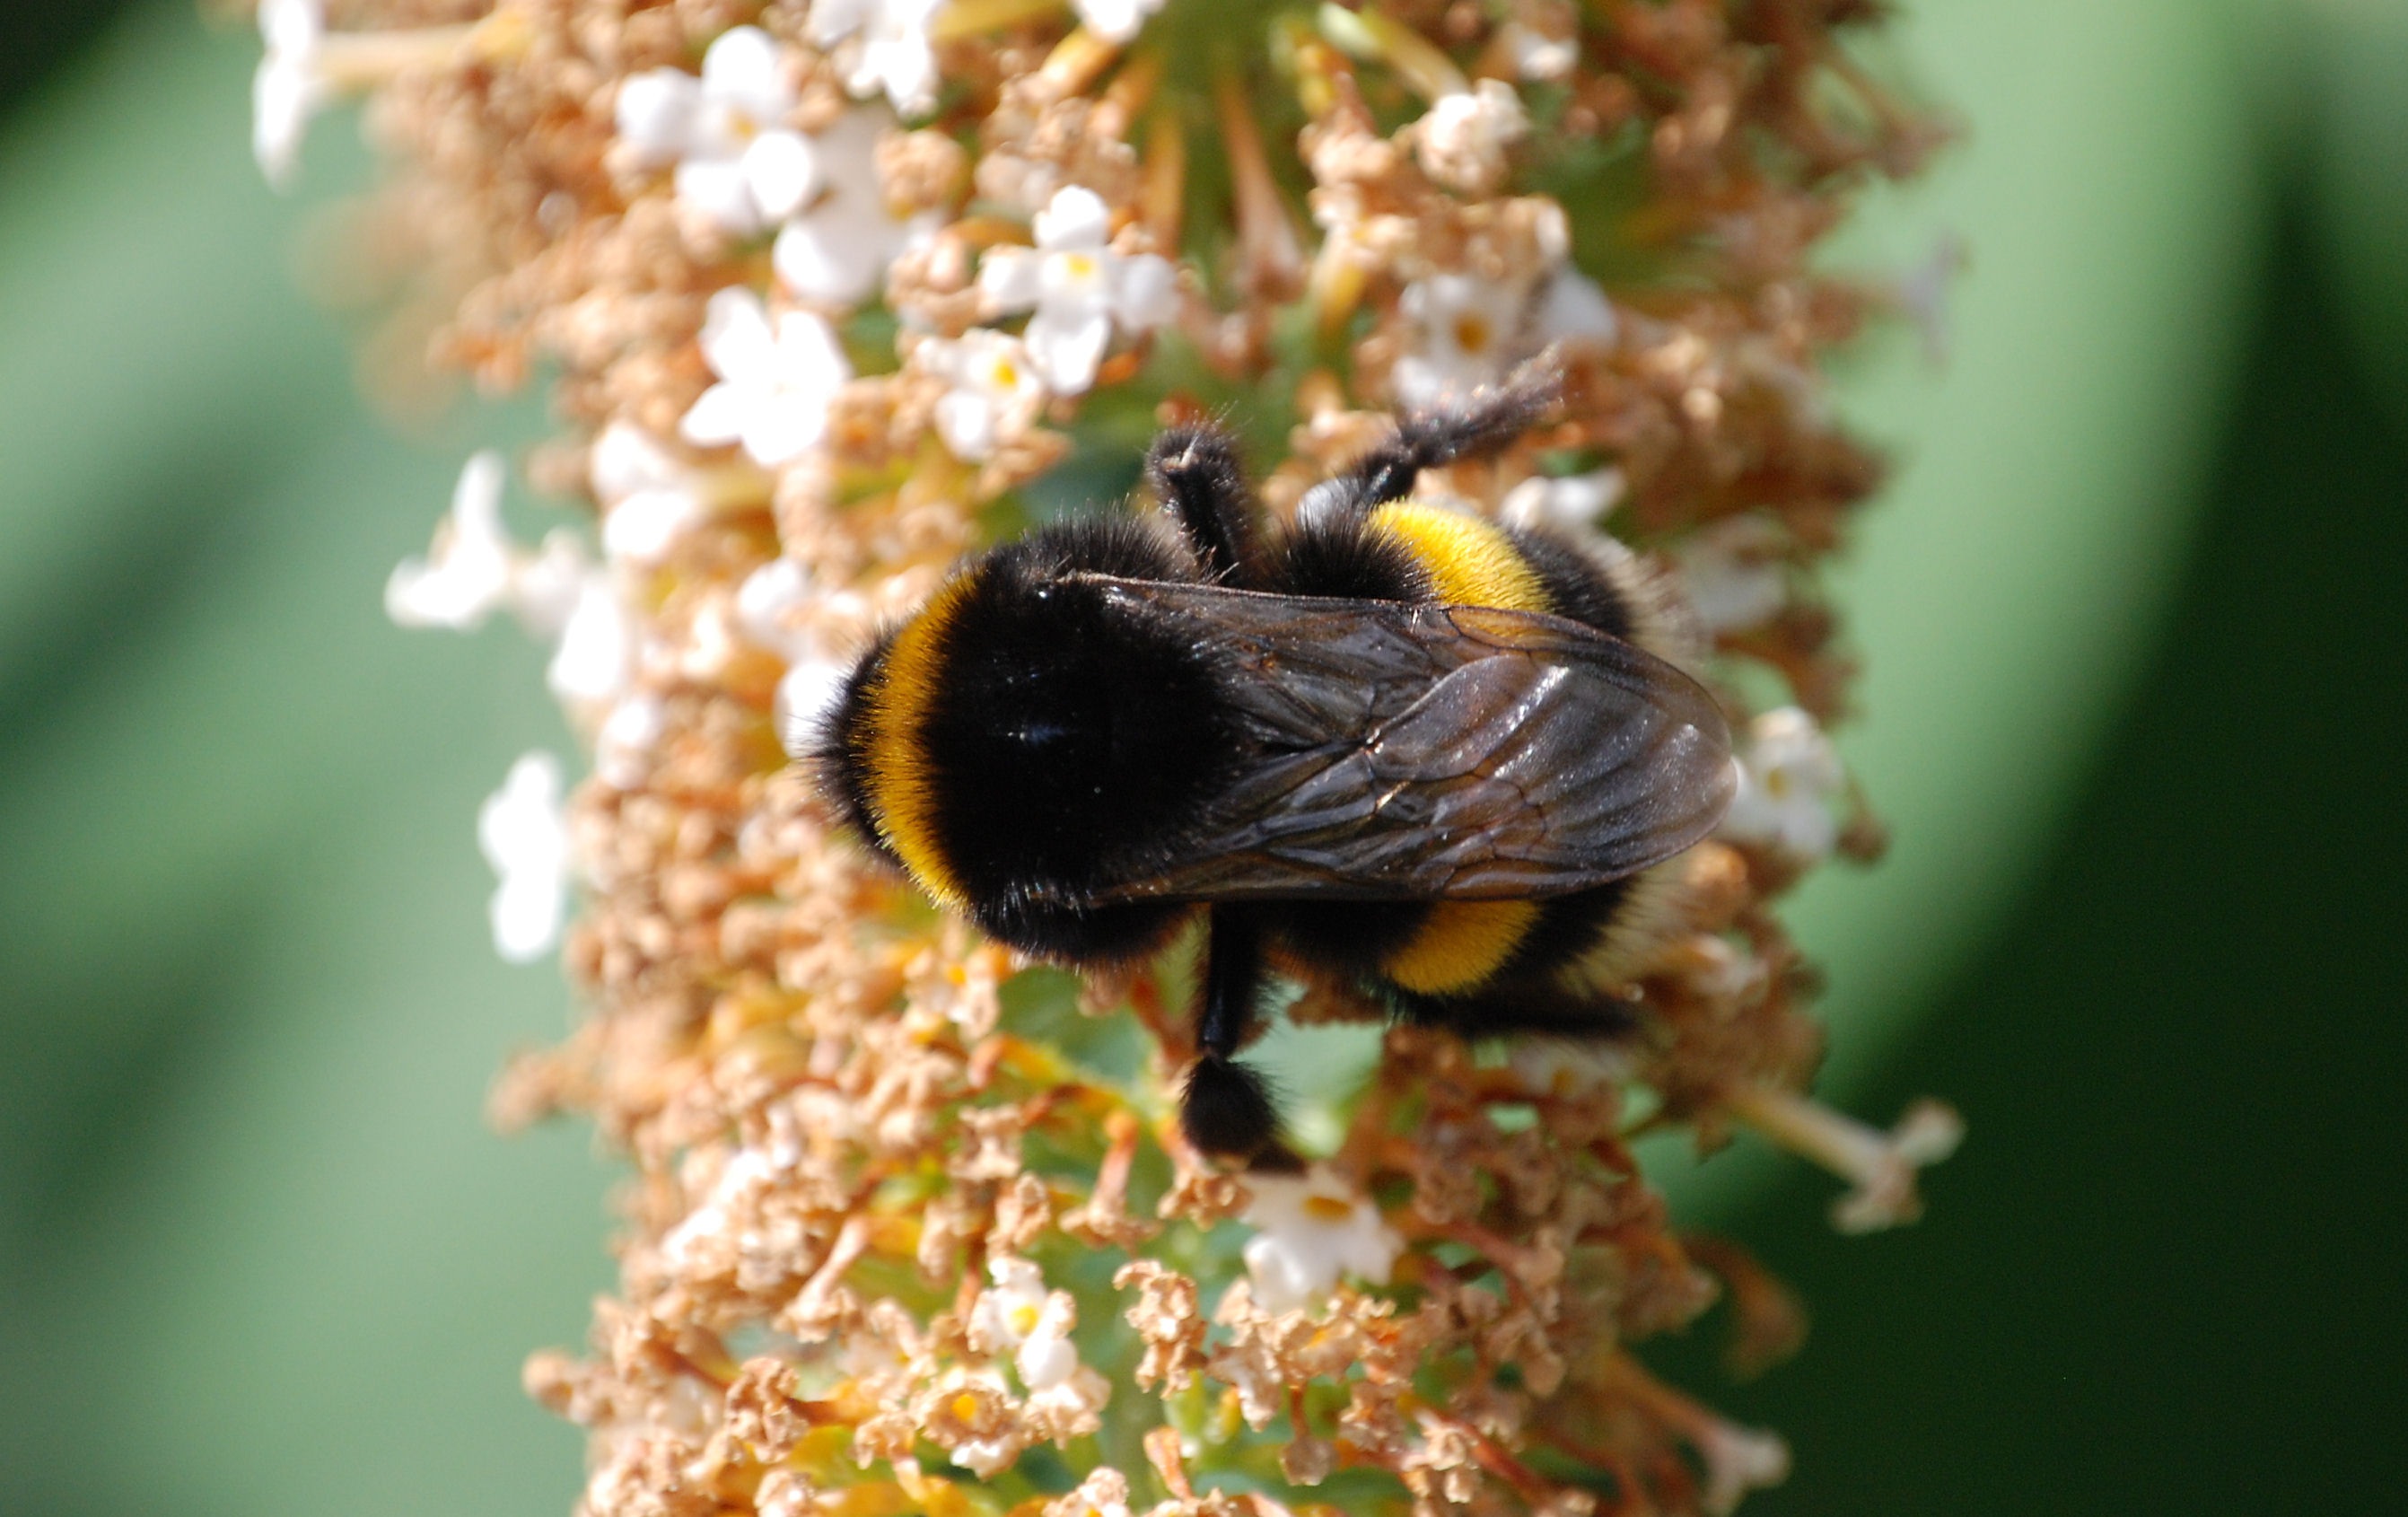
nature, photography, flower, fly, wildlife, pollen, insect, macro, botany, flora, fauna, invertebrate, close up, wings, stripes, bee, pest, nectar, buddleia, macro photography, honey bee, membrane winged insect